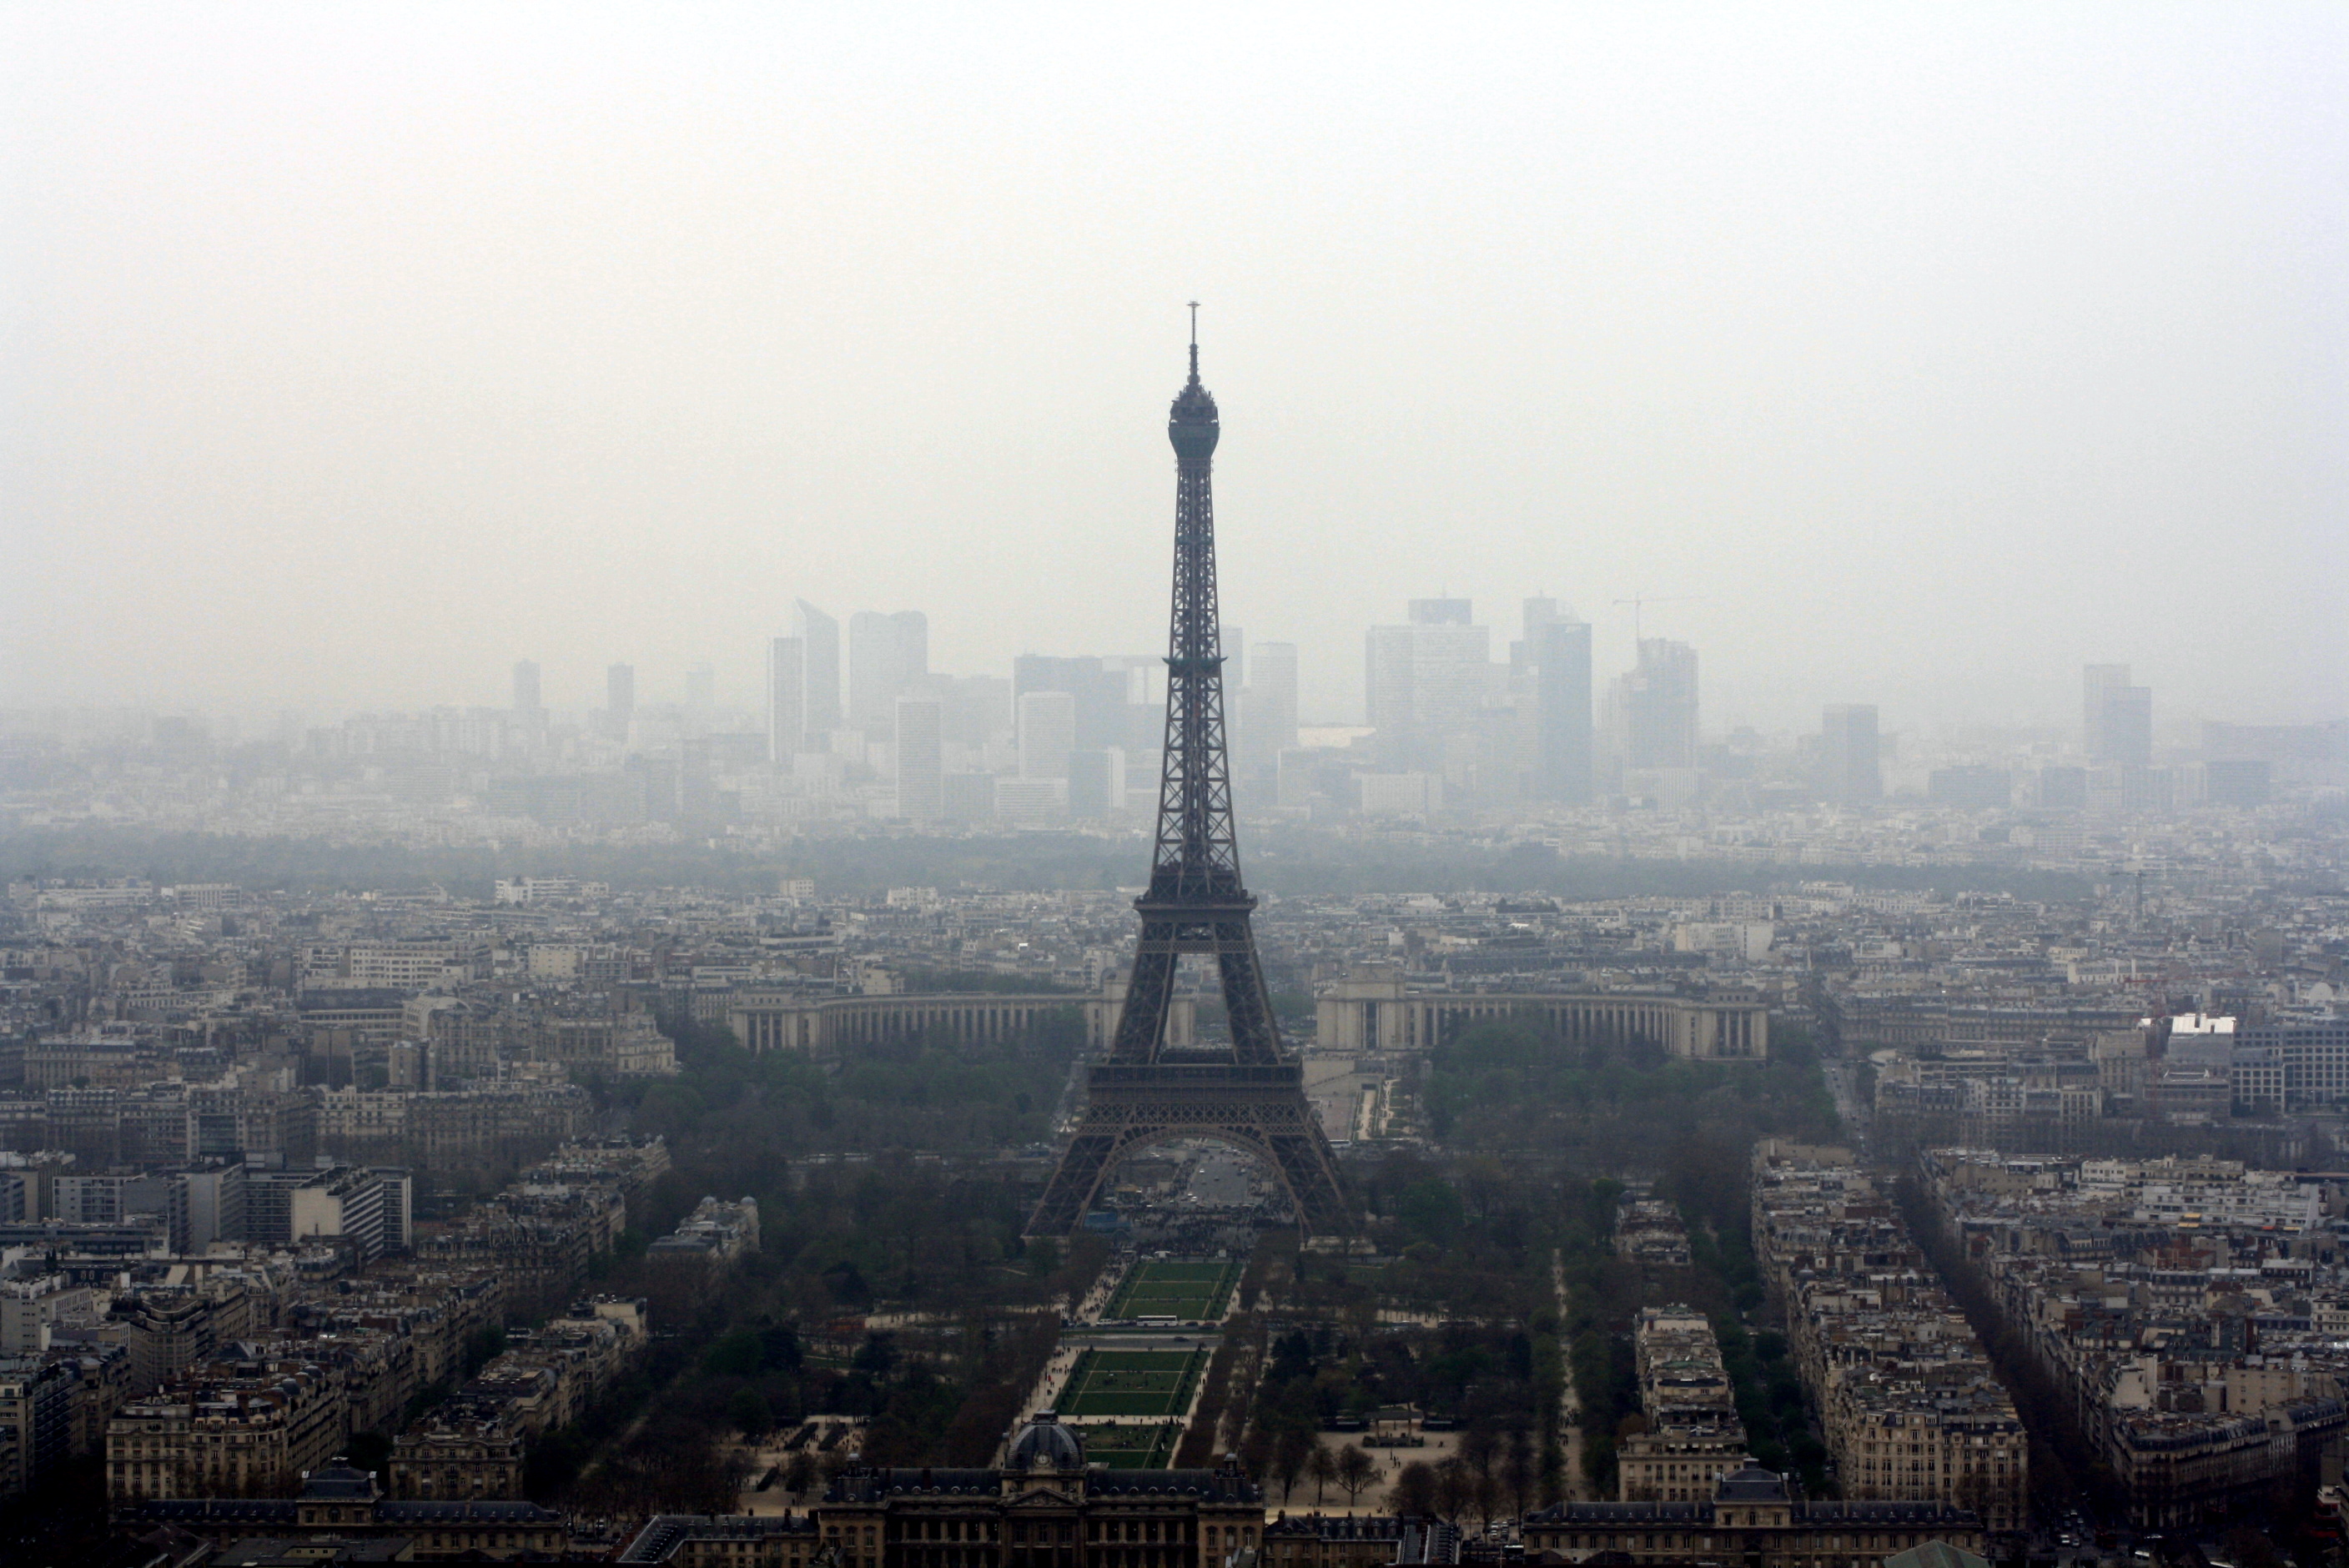
horizon, skyline, city, eiffel tower, paris, skyscraper, urban, cityscape, downtown, france, tower, haze, landmark, tower block, buildings, spire, metropolis, urban area, atmospheric phenomenon, human settlement, atmosphere of earth, metropolitan area